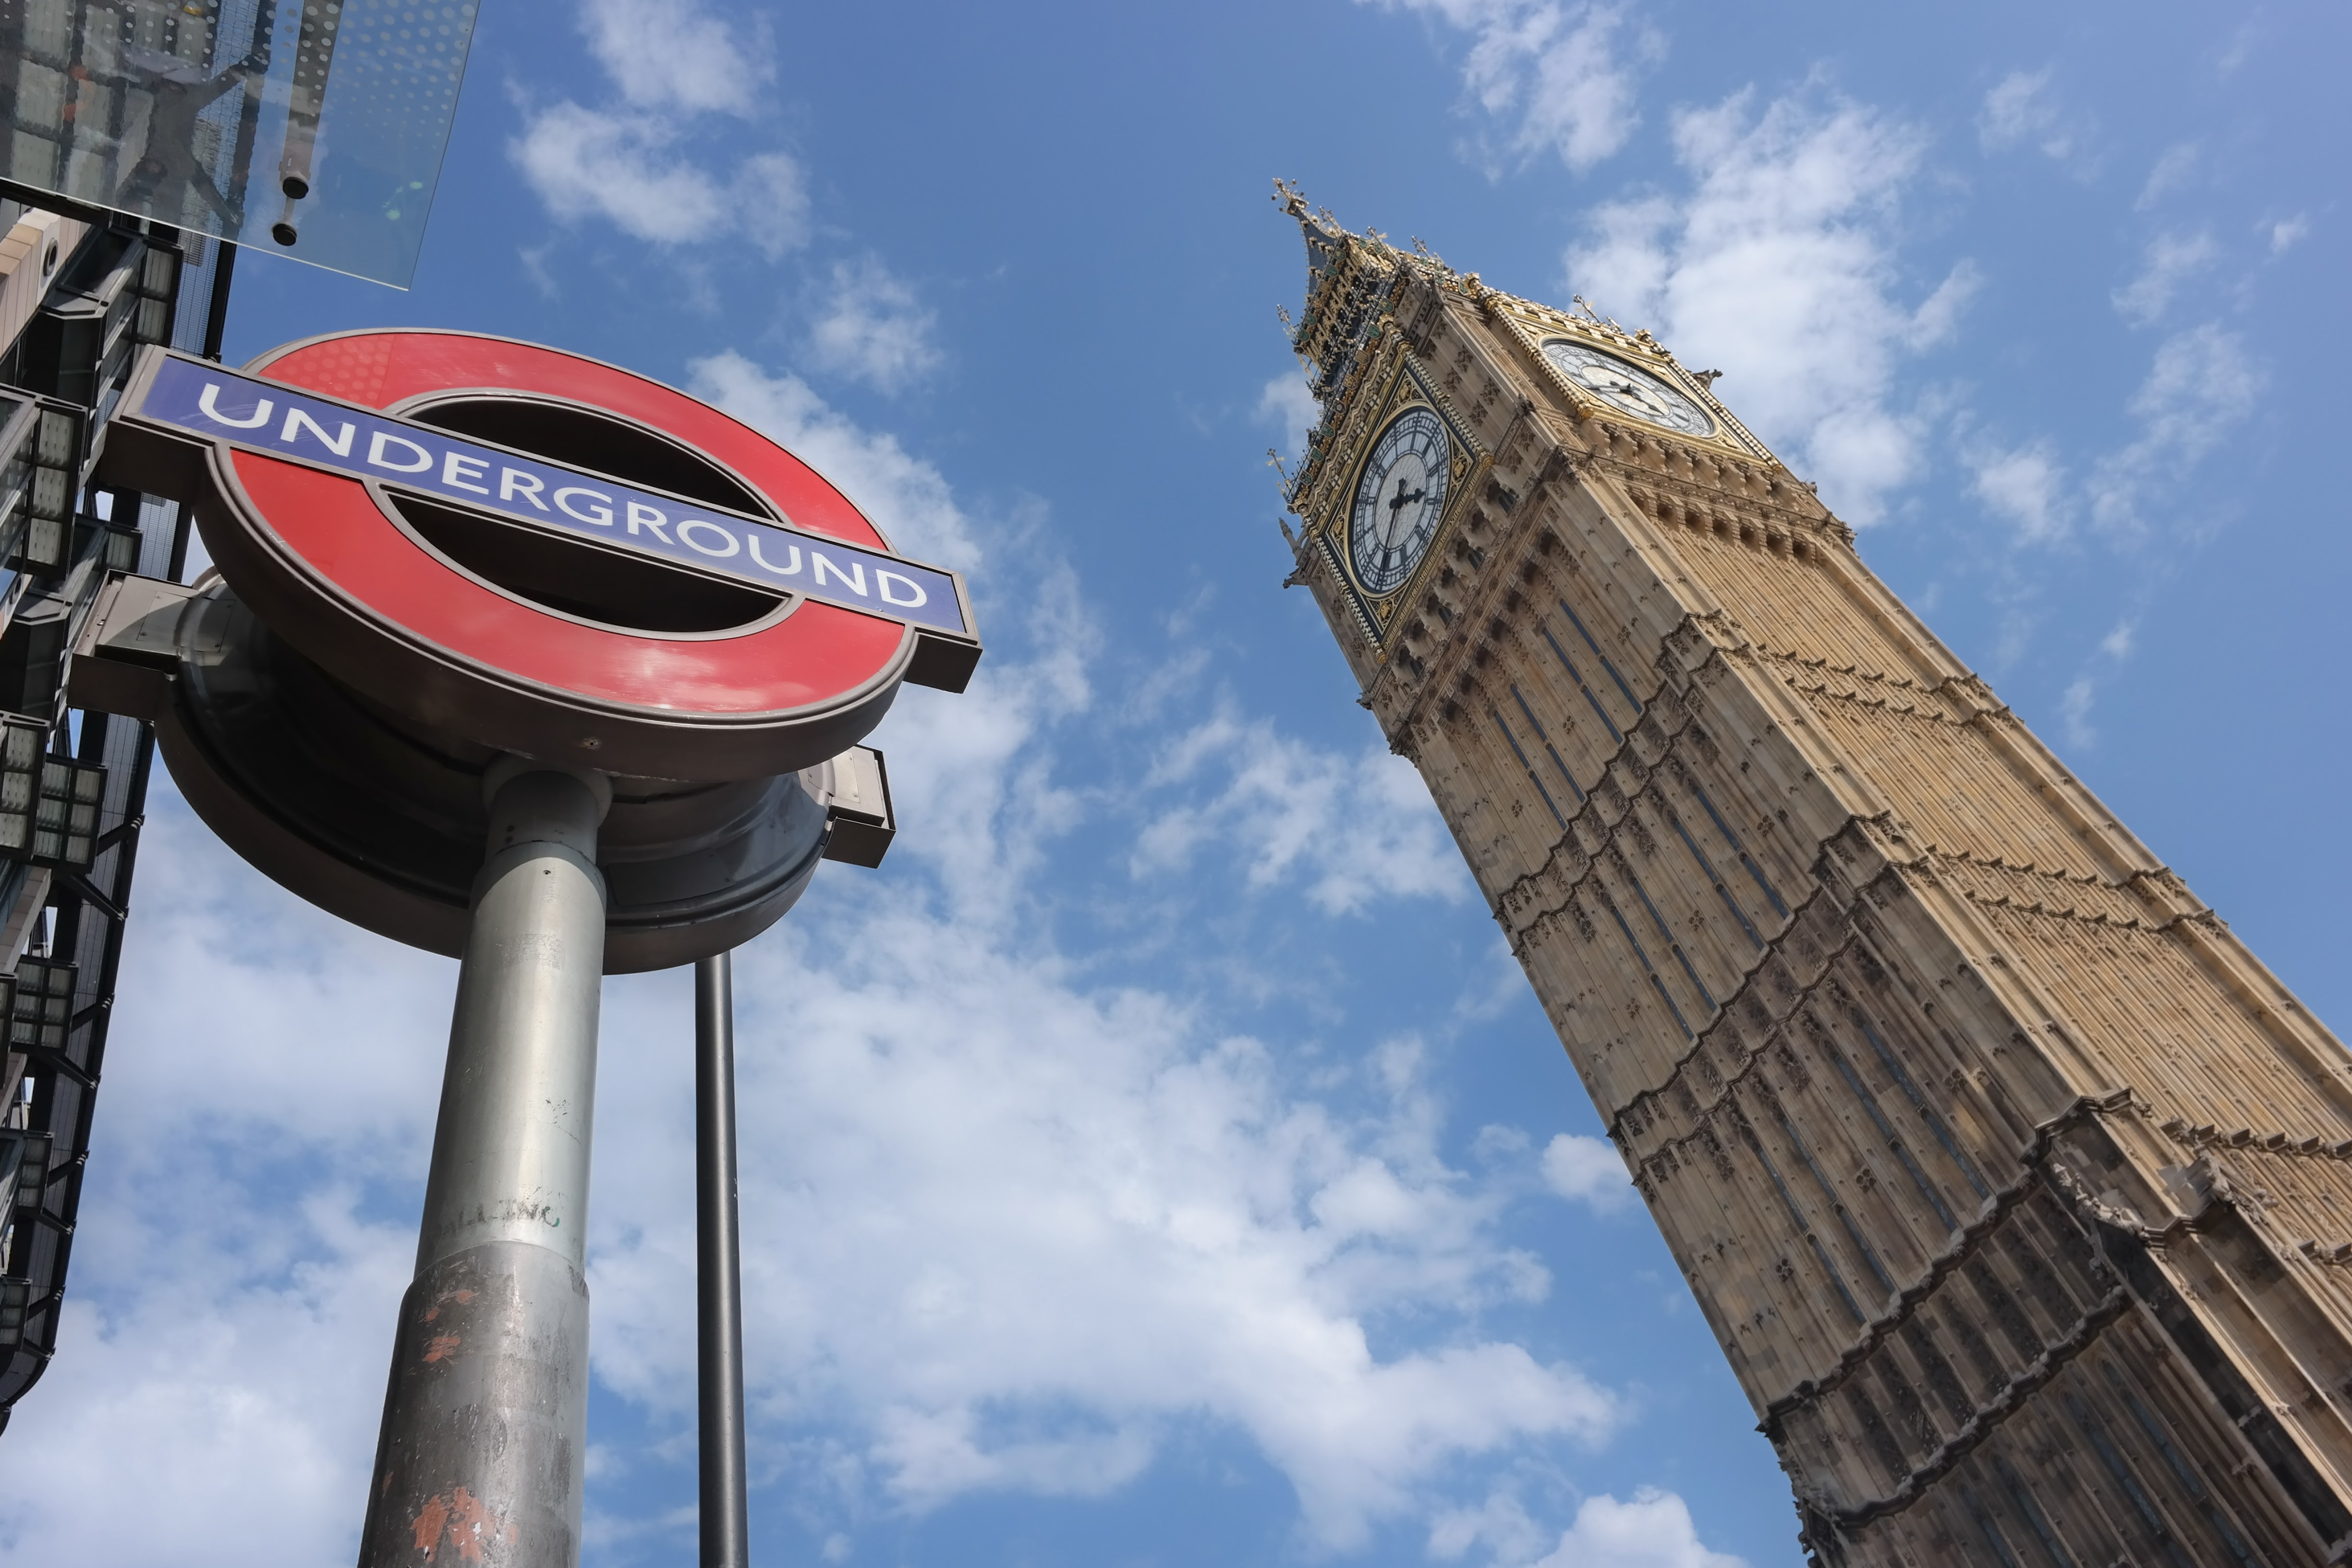
architecture, sky, street, tube, clock, building, city, skyscraper, urban, travel, metro, underground, transportation, sign, europe, tower, mast, station, landmark, blue, big ben, uk, england, capital, london, parliament, steeple, public, british, english, britain, united kingdom